Farkas Street Theatre

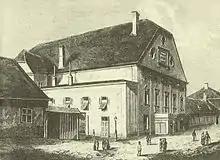
First Hungarian Theatre in Kolozsvár

Farkas Street Theatre was a theatre in Kolozsvár in Hungary (now Cluj-Napoca, Romania), founded in 1821 and closed in 1906. It is known as the first permanent theatre building in Hungary, and played a pioneering role in the development of the professional theatre in Hungary. It also played a pioneering role in Hungarian Opera, and was an opera house in 1887–1896. It was the first of three theatres built in Hungary before the National Theatre (Budapest) in 1837. While the first Hungarian language professional theatre had been founded in 1789, Hungarian theatre consisted of travelling theatre companies until the foundation of the Farkas Street Theatre in 1821.